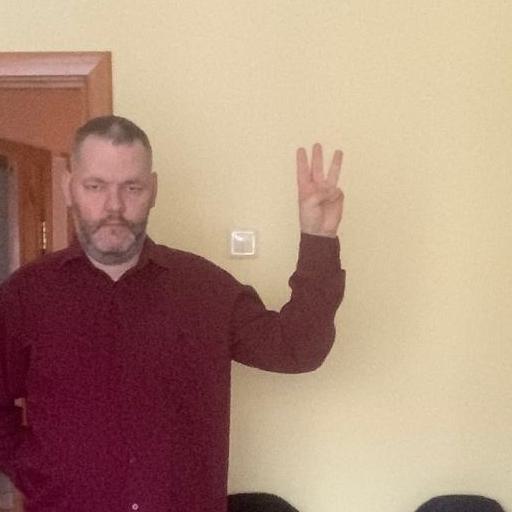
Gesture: three